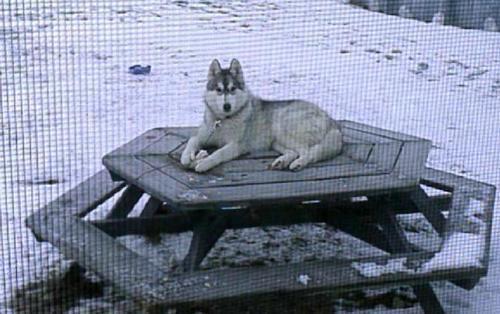
Siberian_husky